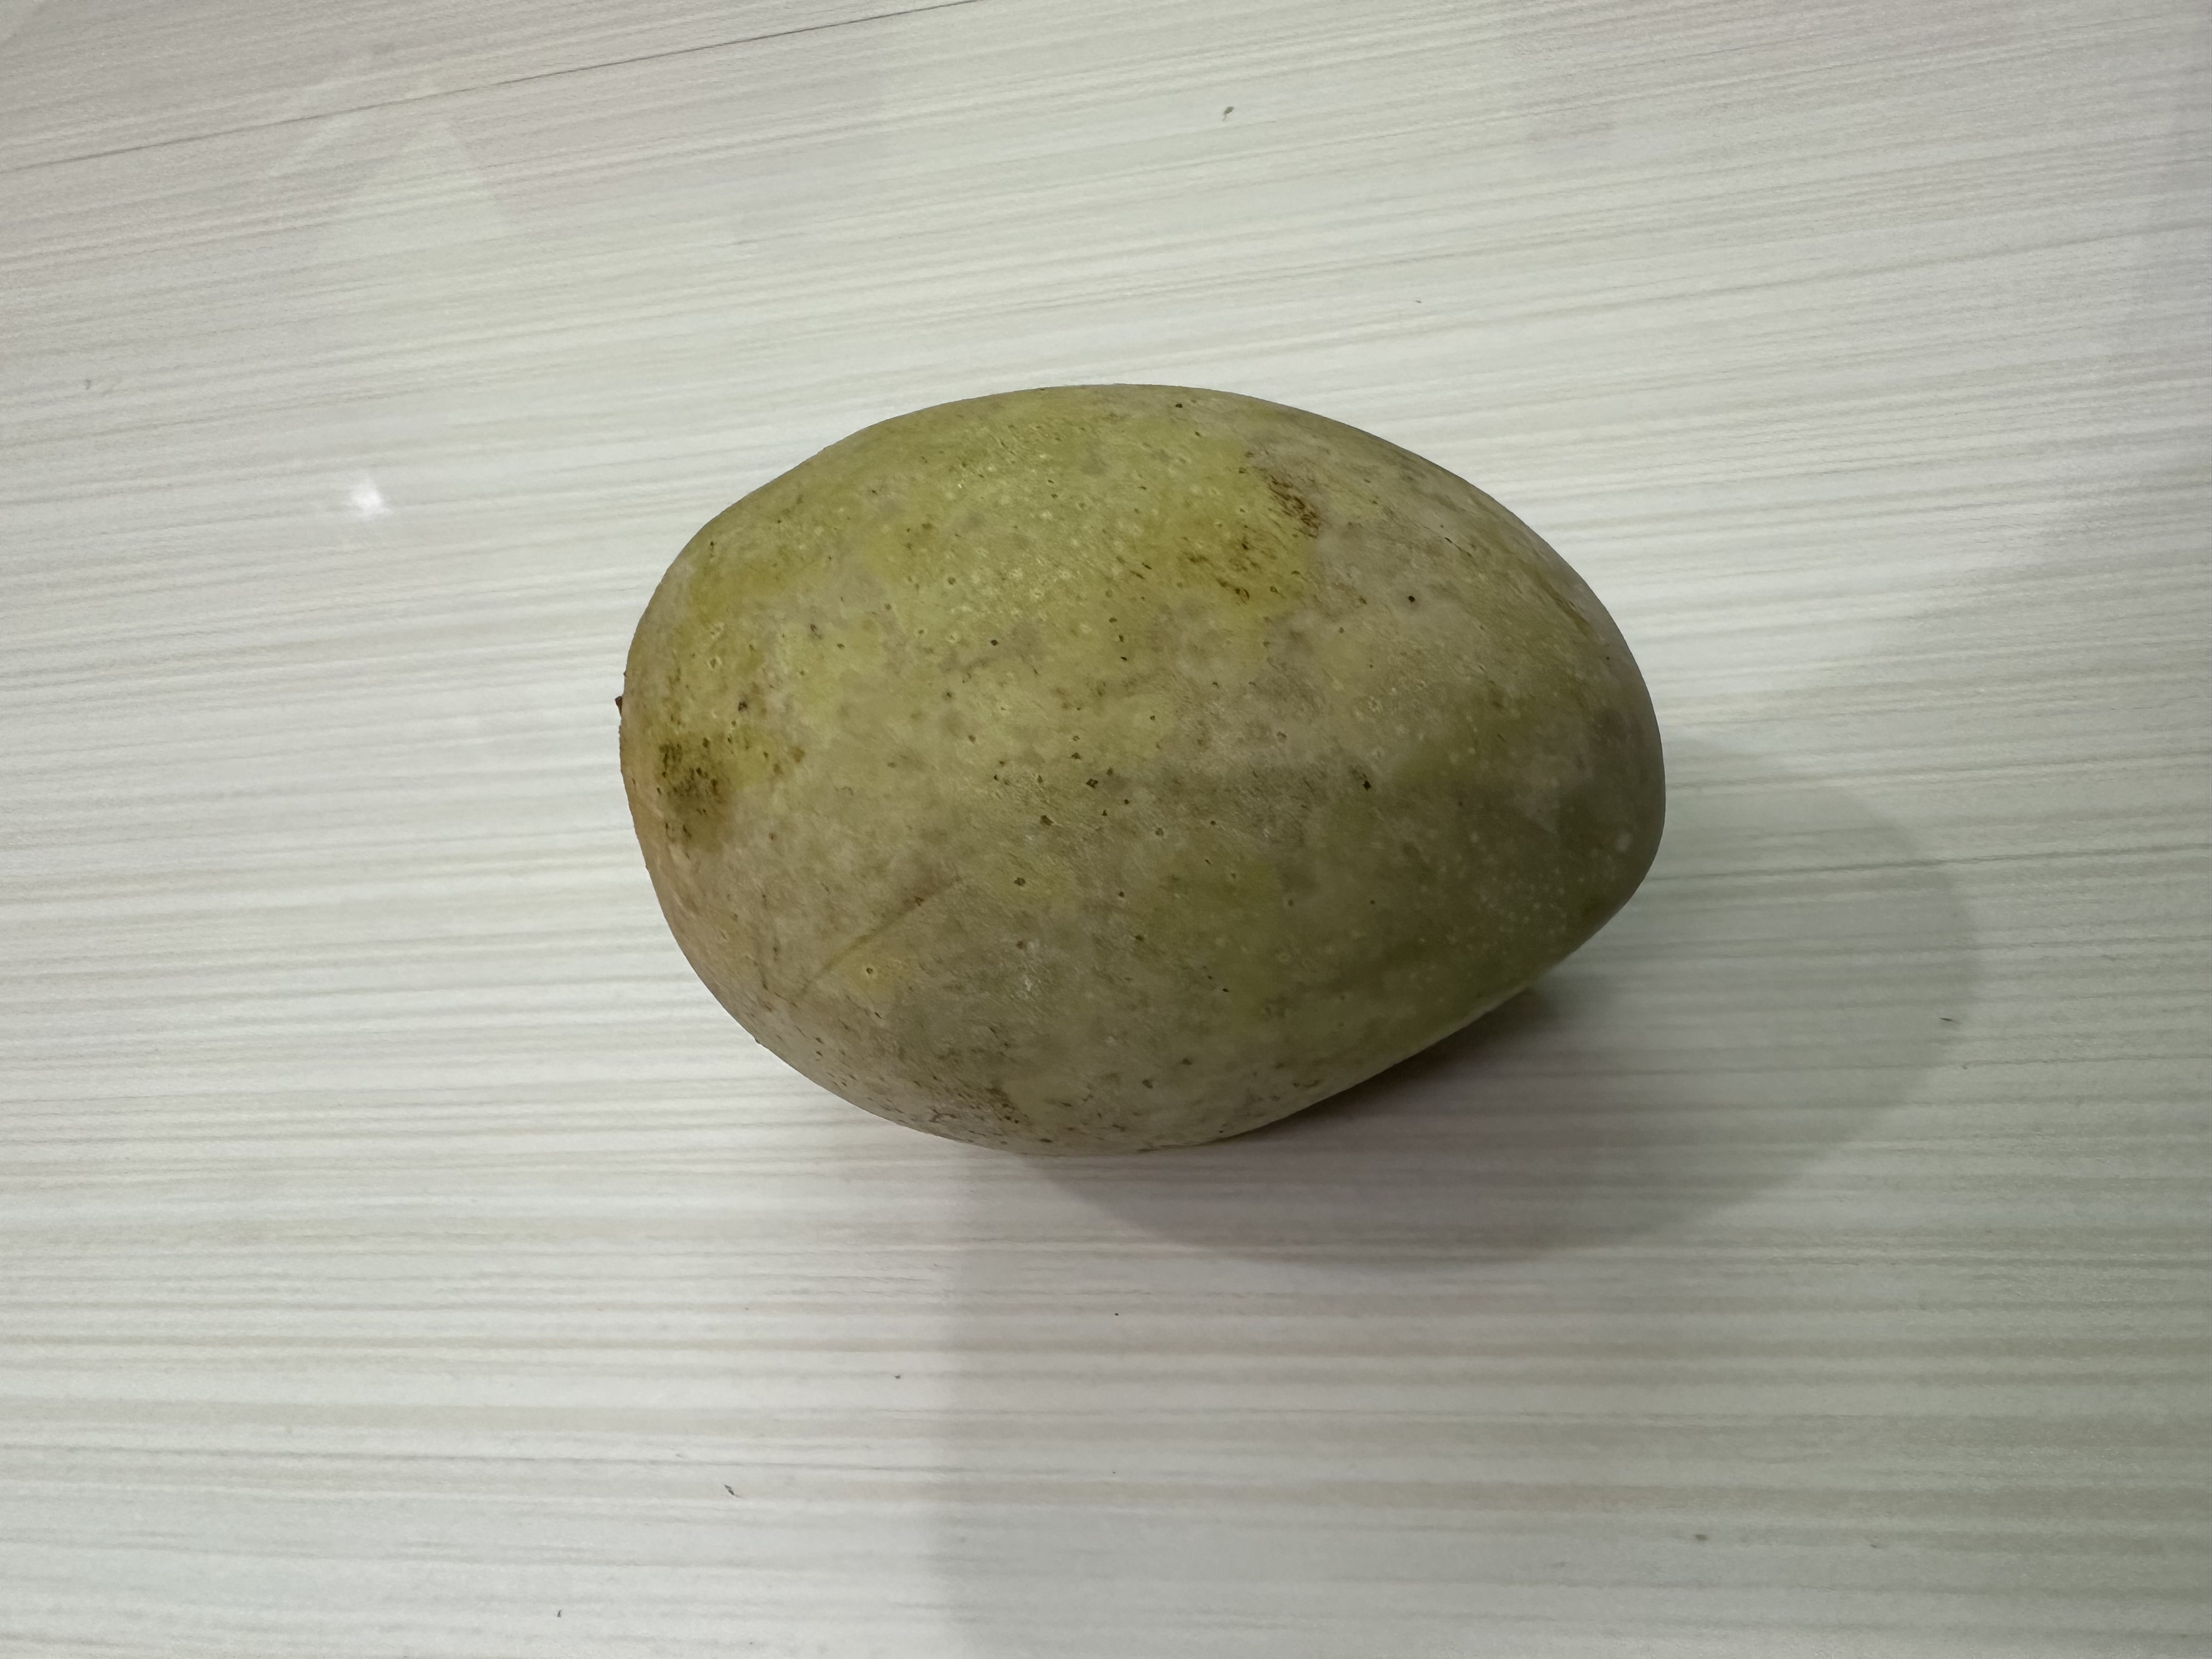
Mango variety: Bari-7